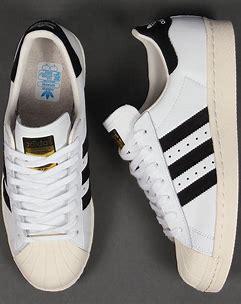
Brand: Adidas
Model: Superstar 80S